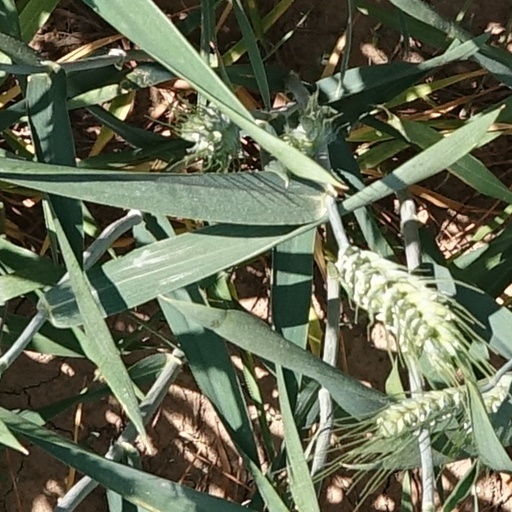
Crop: wheat